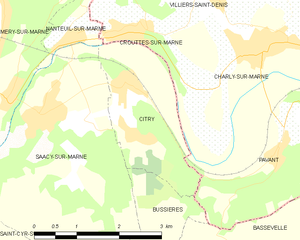
Carte des communes françaises Citry